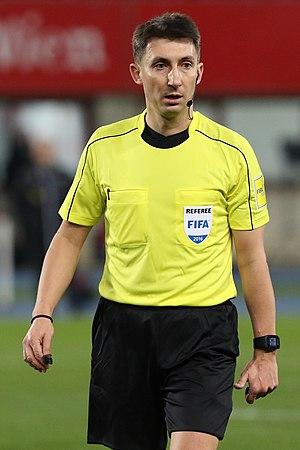
Paweł Gil, né le 28 juin 1976 à Lublin, est un arbitre de football polonais. Il est licencié à la FIFA depuis 2009.